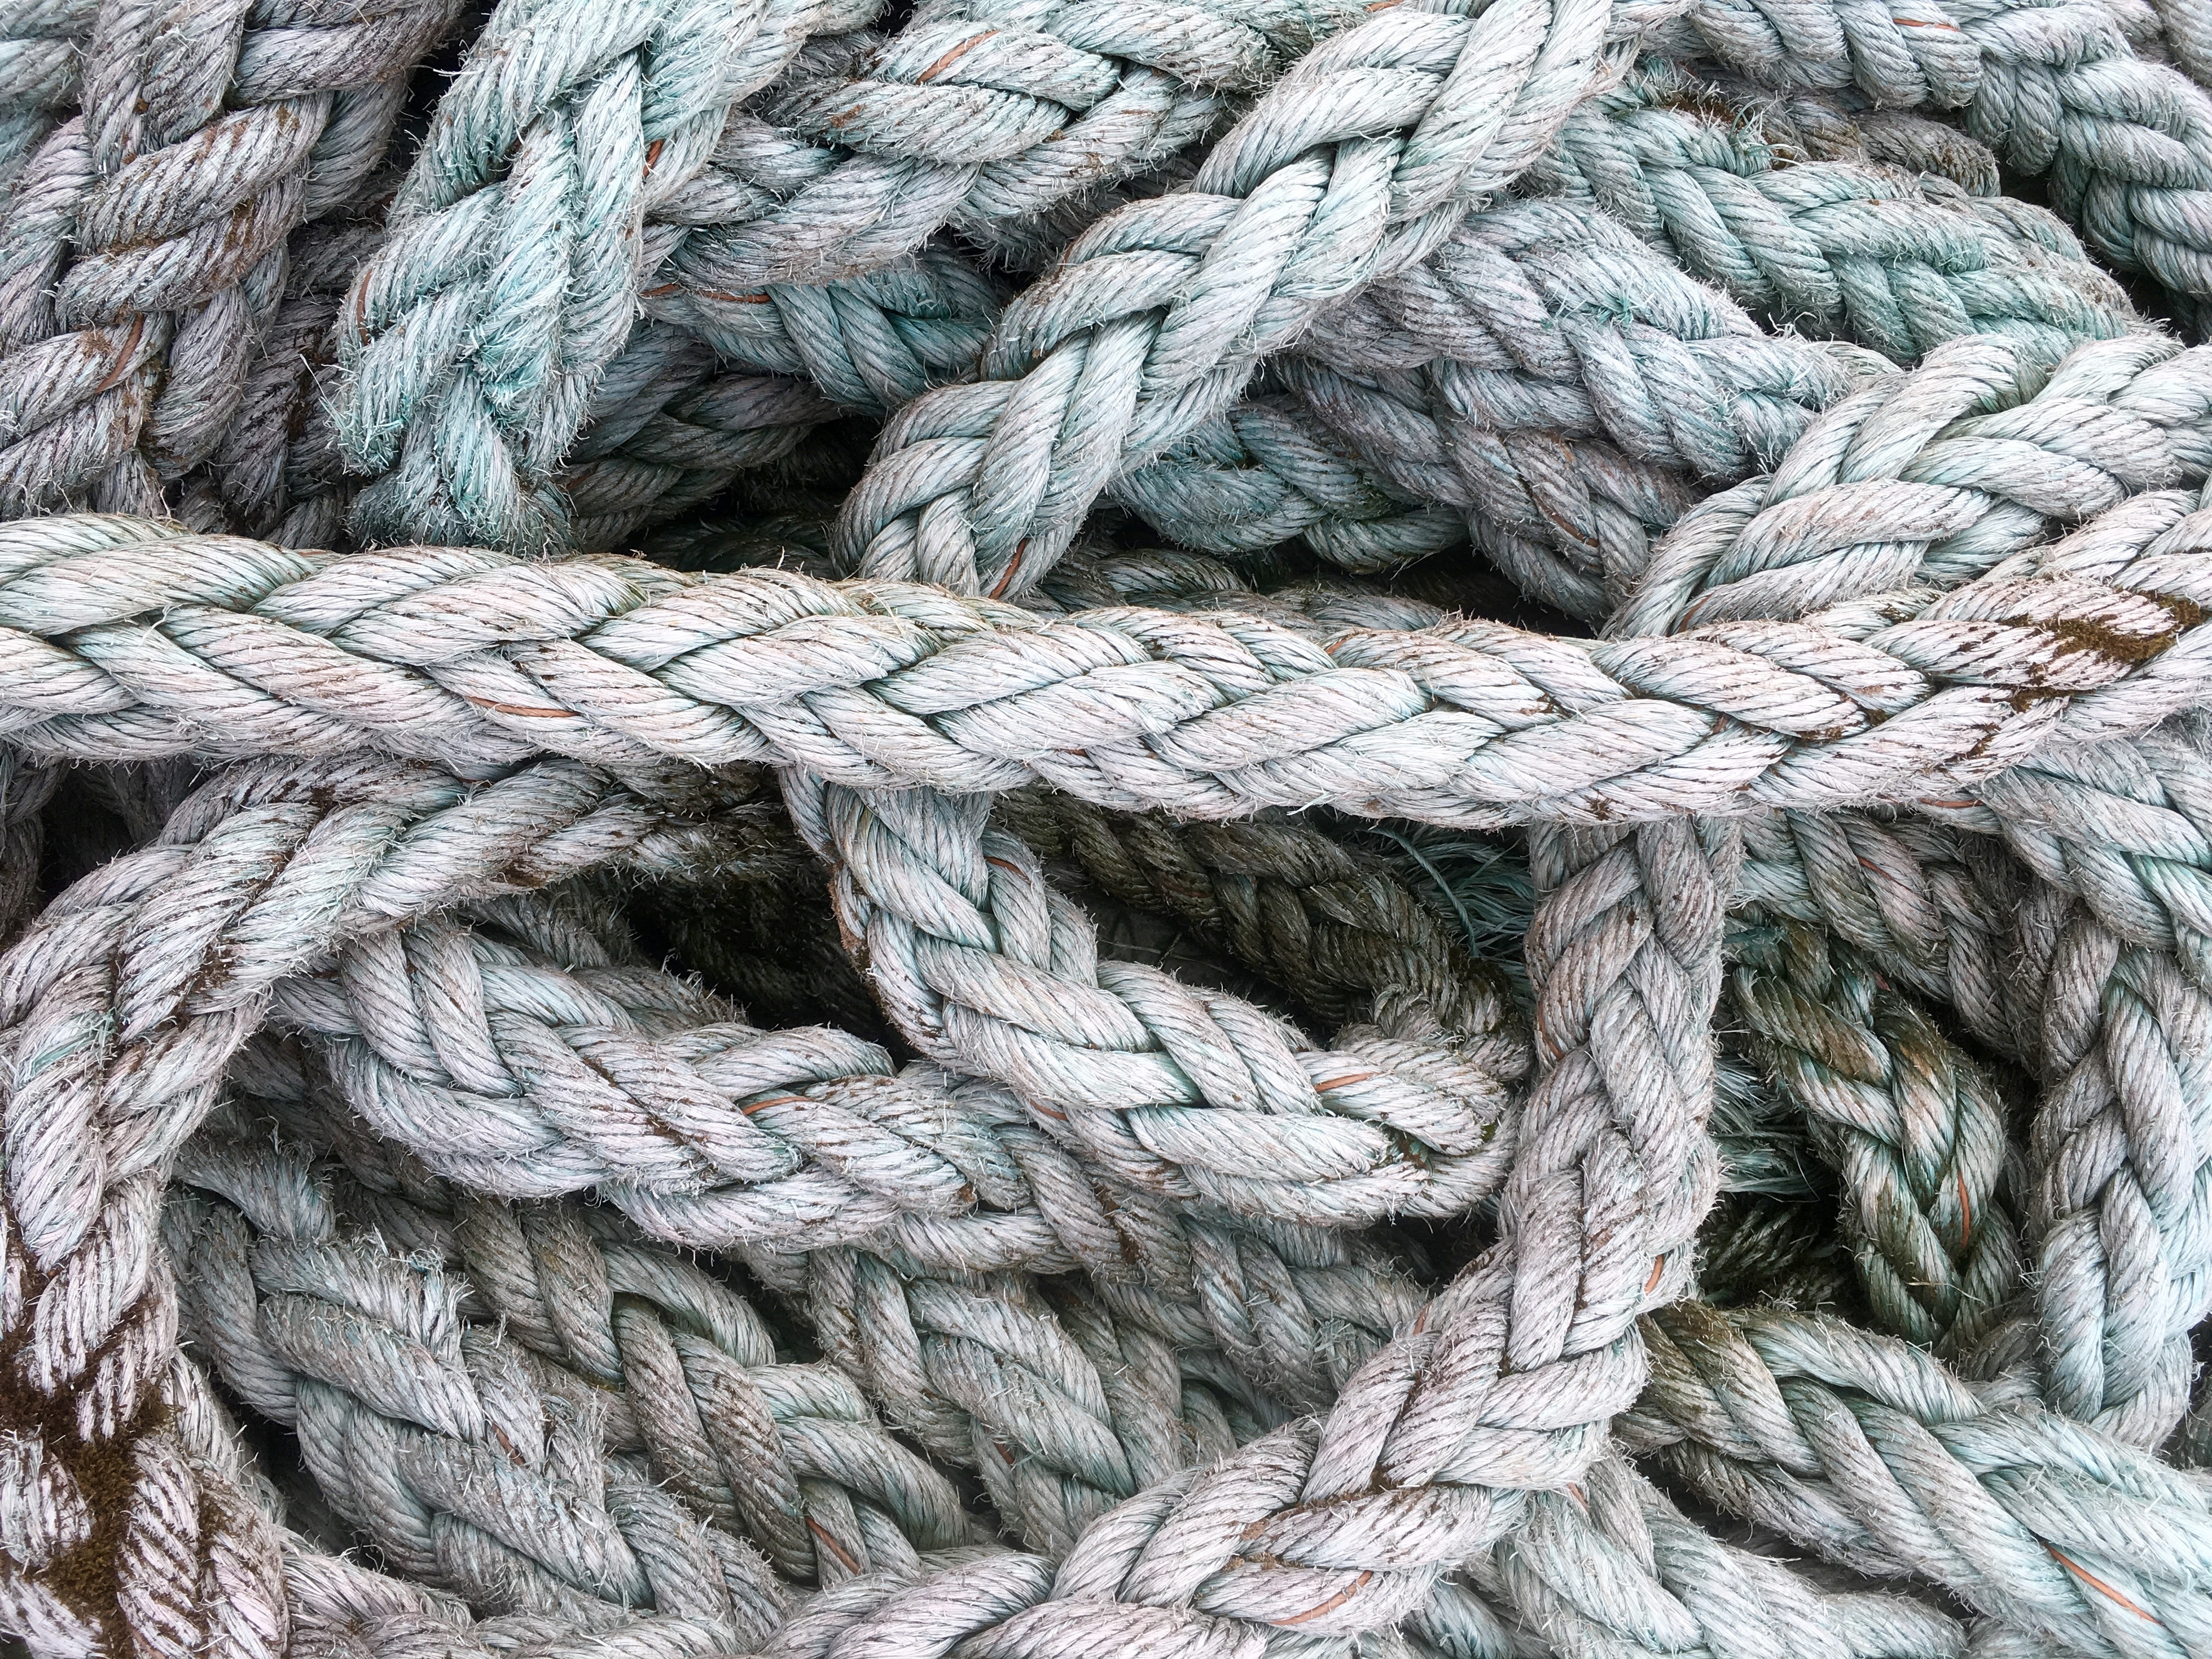
rope, ship, boot, wool, material, thread, woolen, knitting, textile, art, thaw, woven, cordage, ship traffic jams, fixing, twisted ropes